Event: Ecuador Earthquake
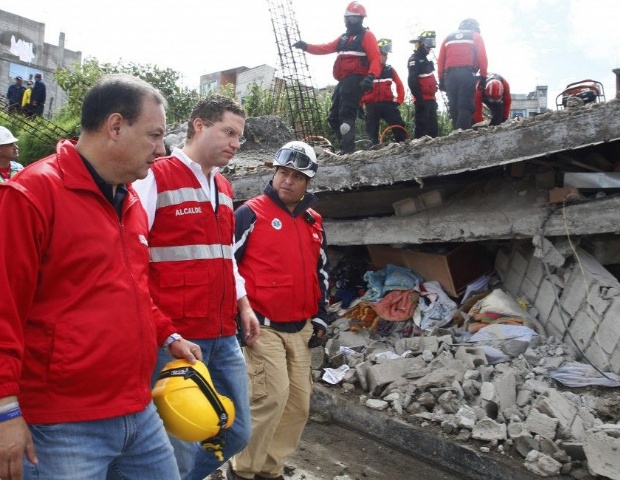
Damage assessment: damage